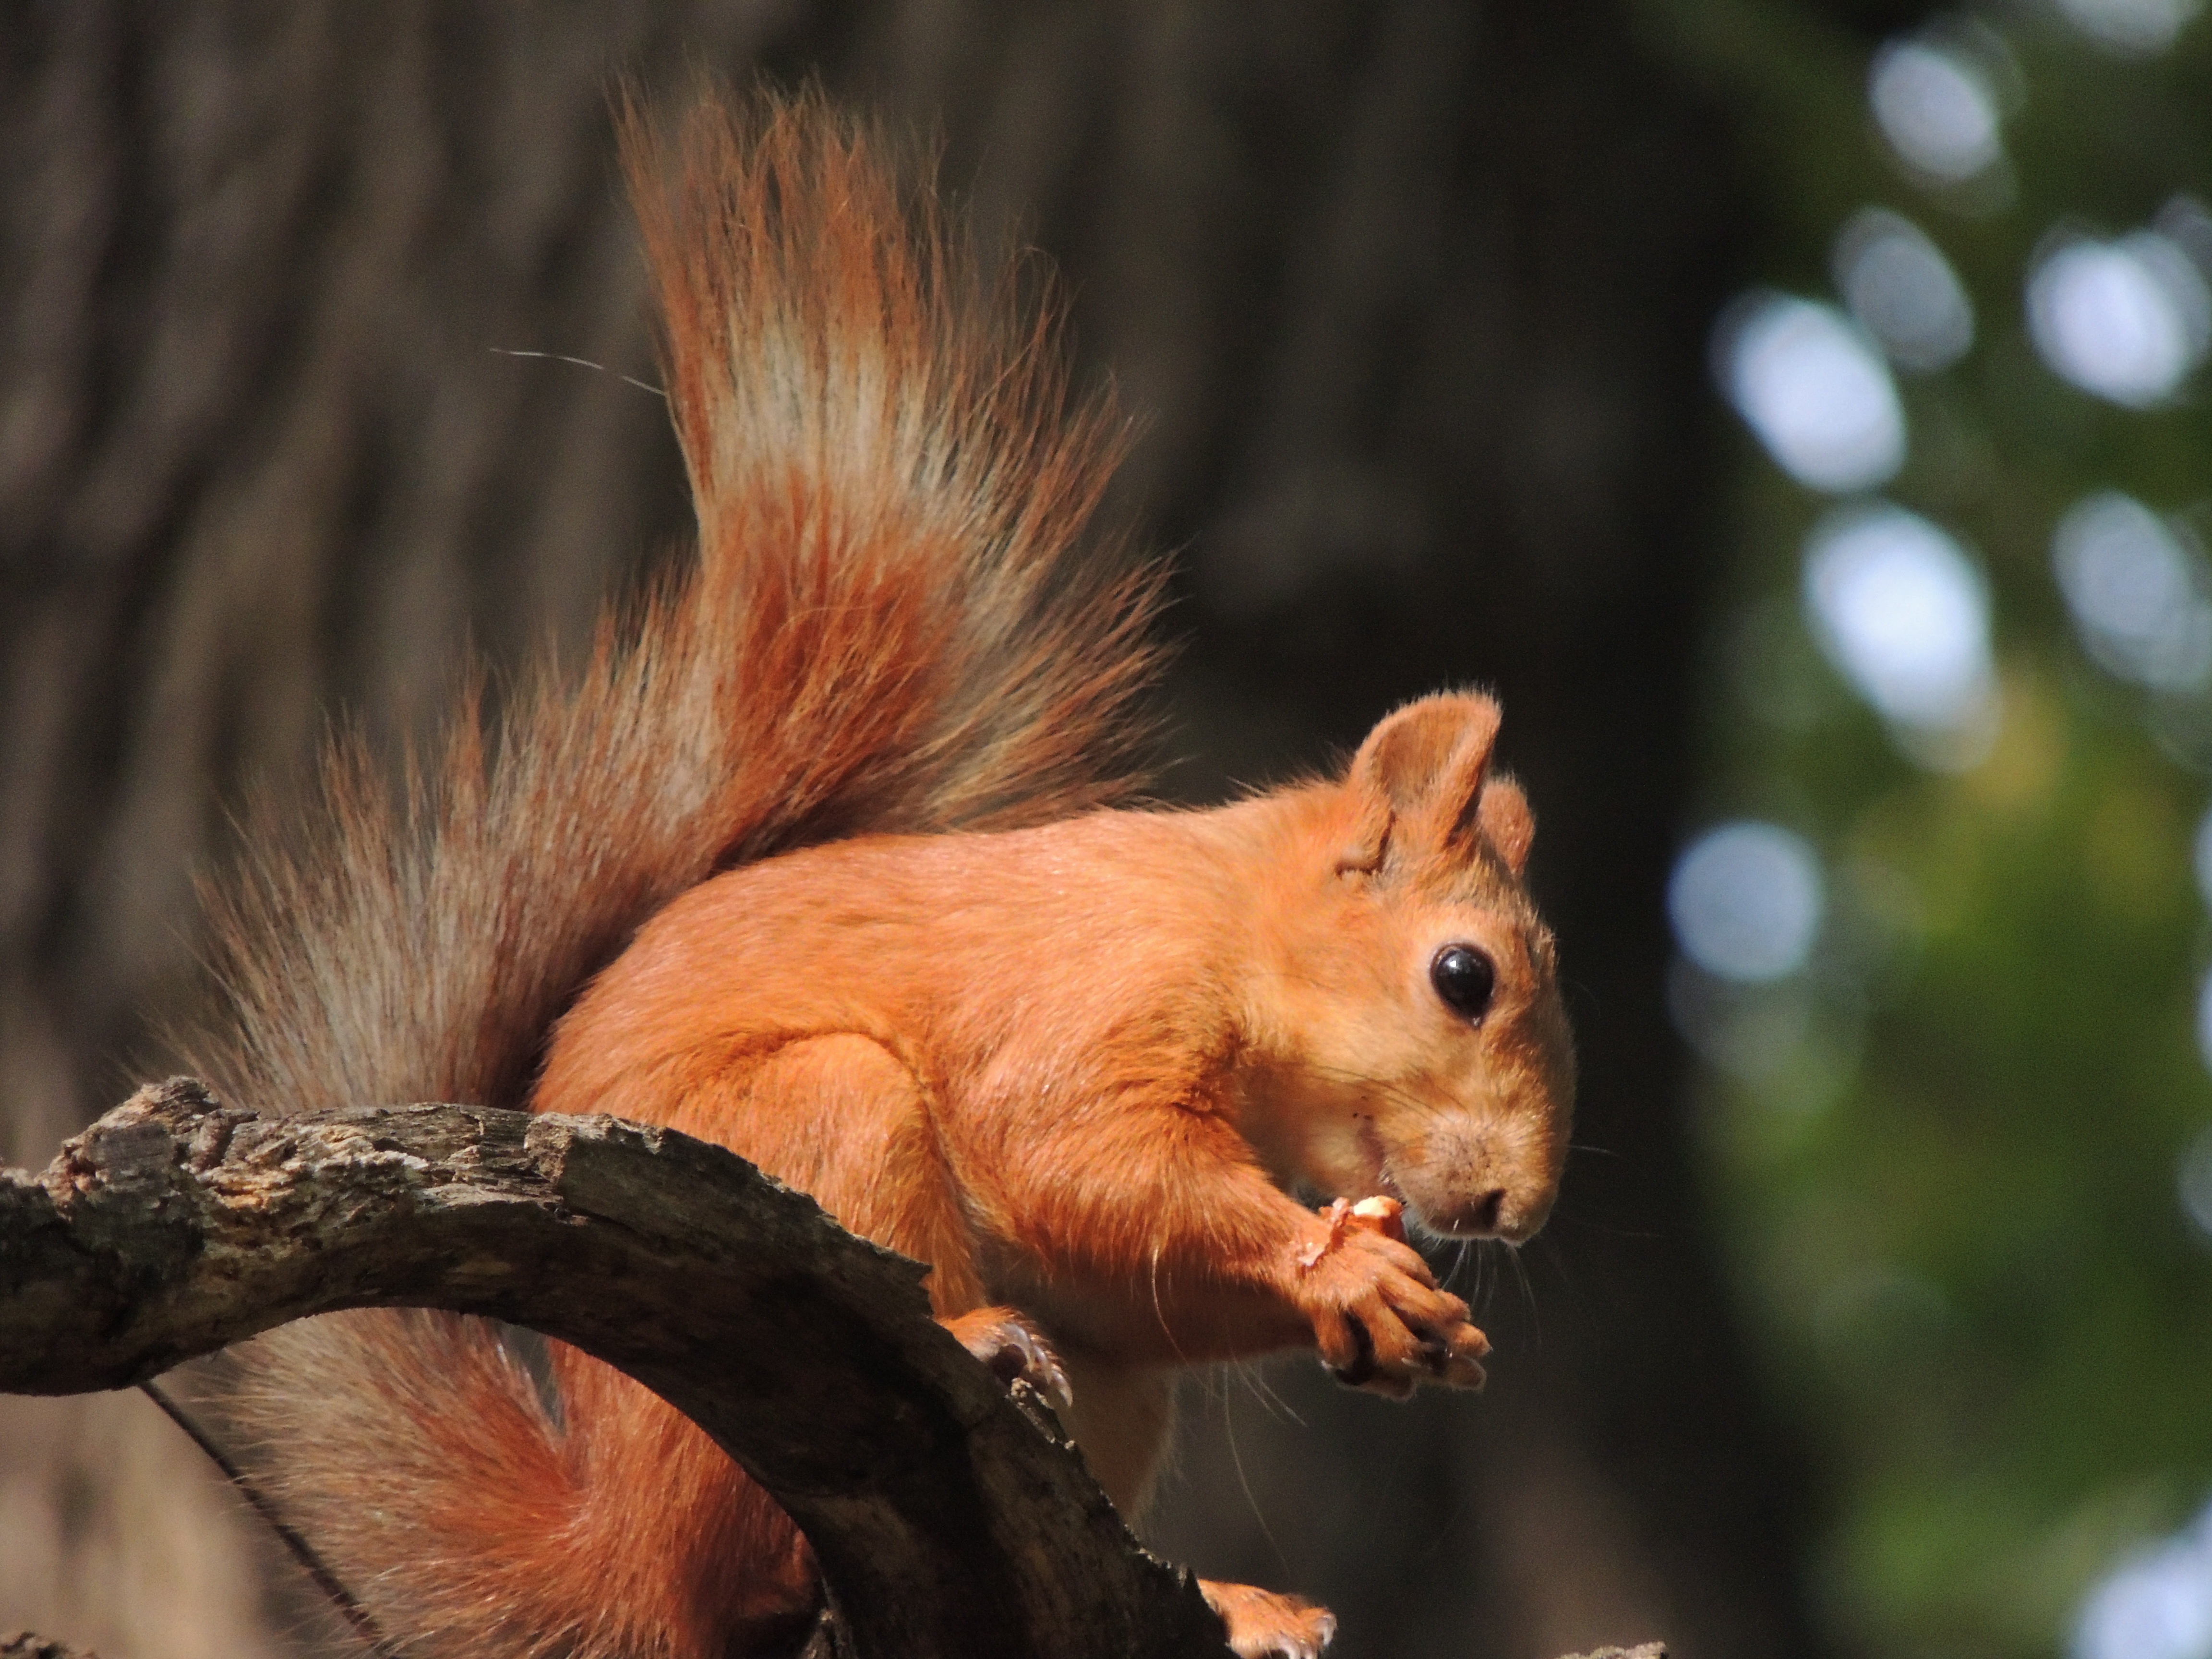
wildlife, mammal, squirrel, rodent, fauna, whiskers, animals, vertebrate, chipmunk, living nature, protein, in the park, fox squirrel